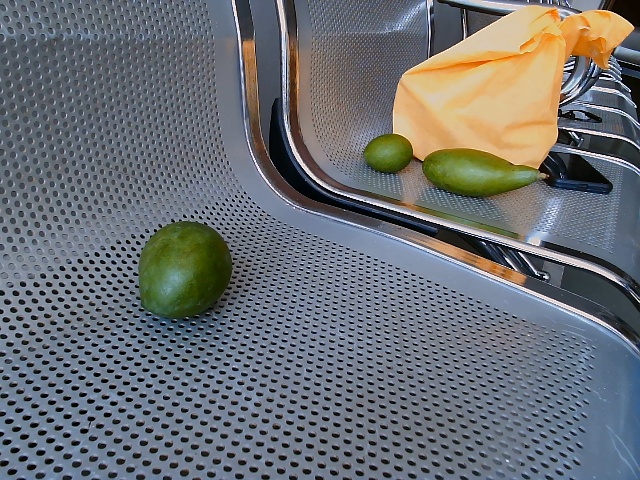
Label: Raw_Mango